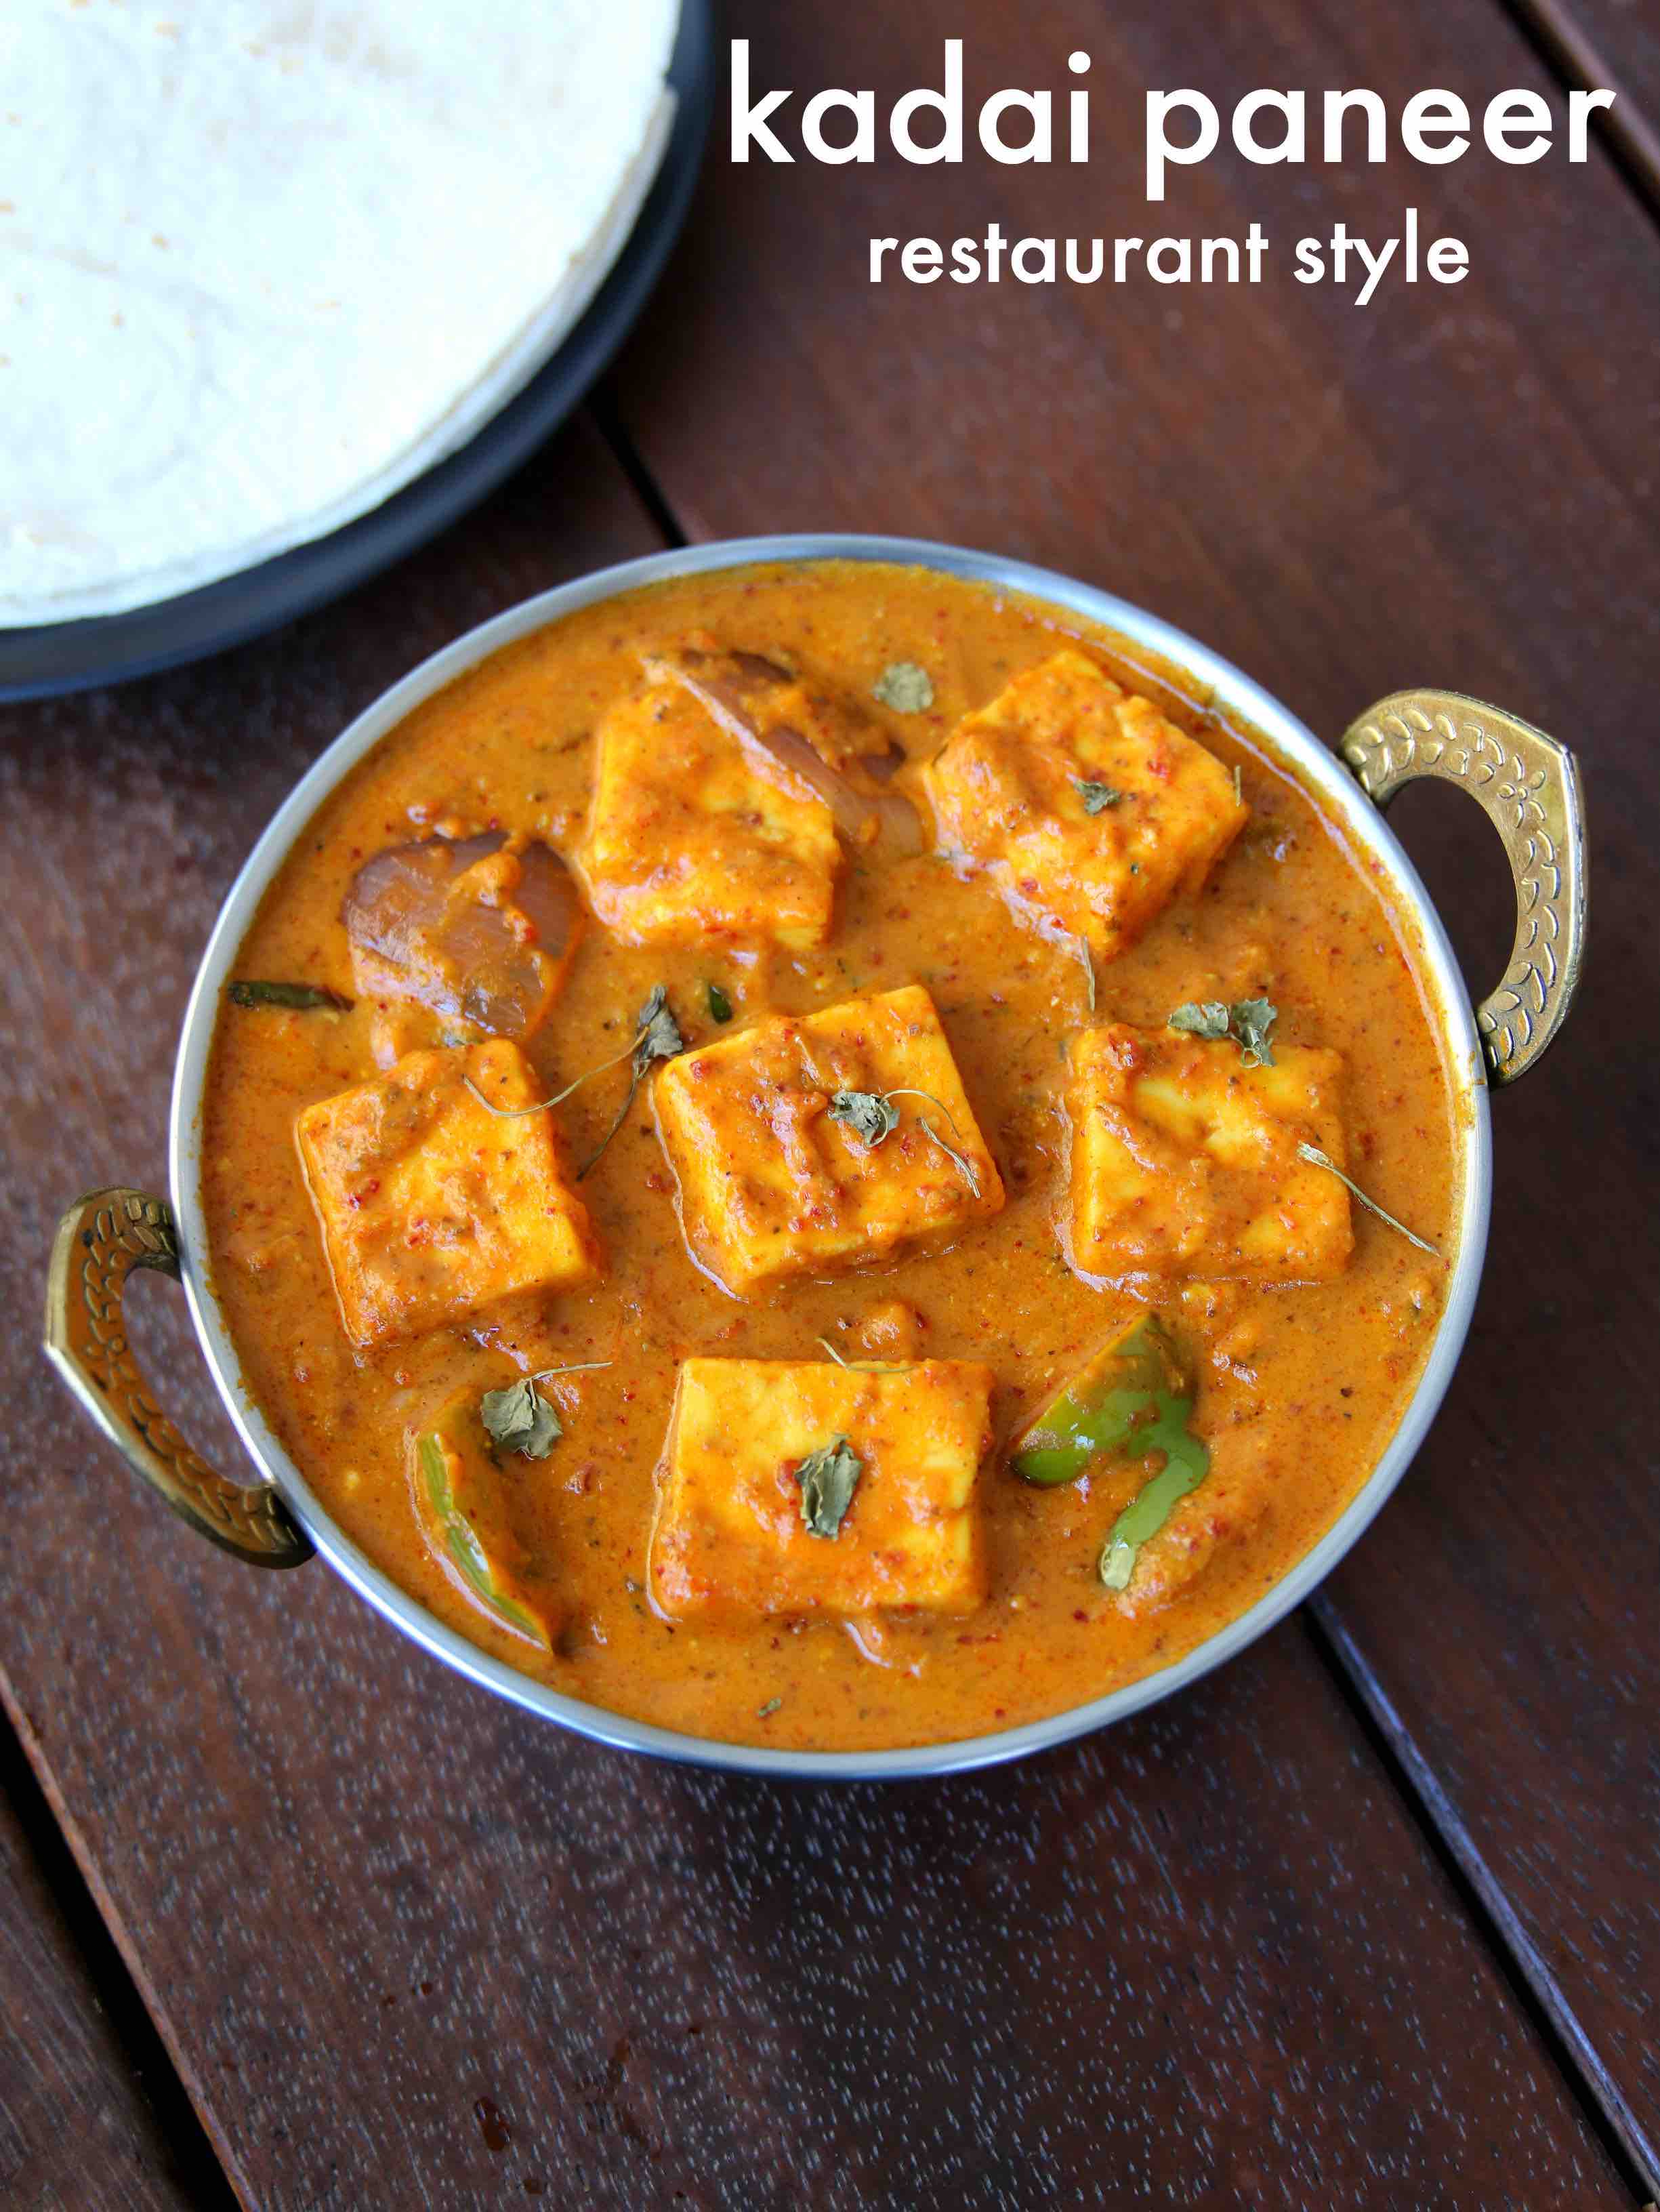
Dish: kadai_paneer